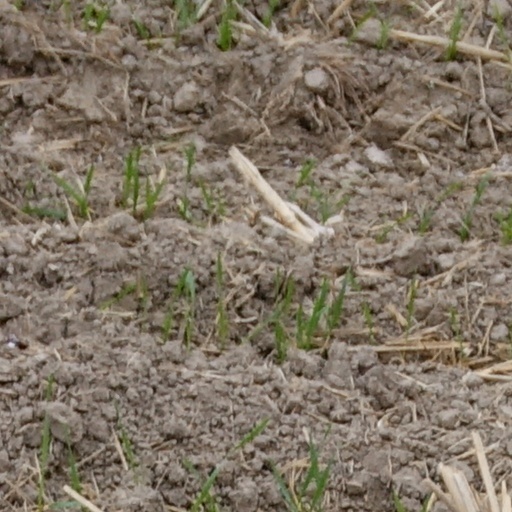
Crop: wheat